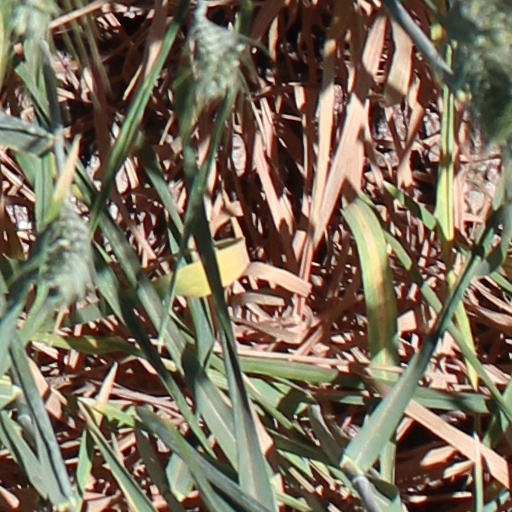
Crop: wheat